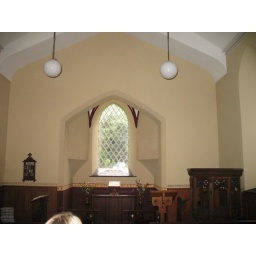
The stained glass window in the old church at Bunratty Castle